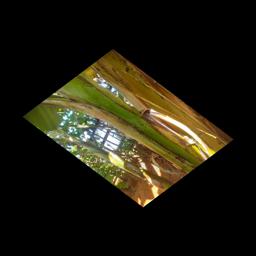
Label: MALBHOG LEAF